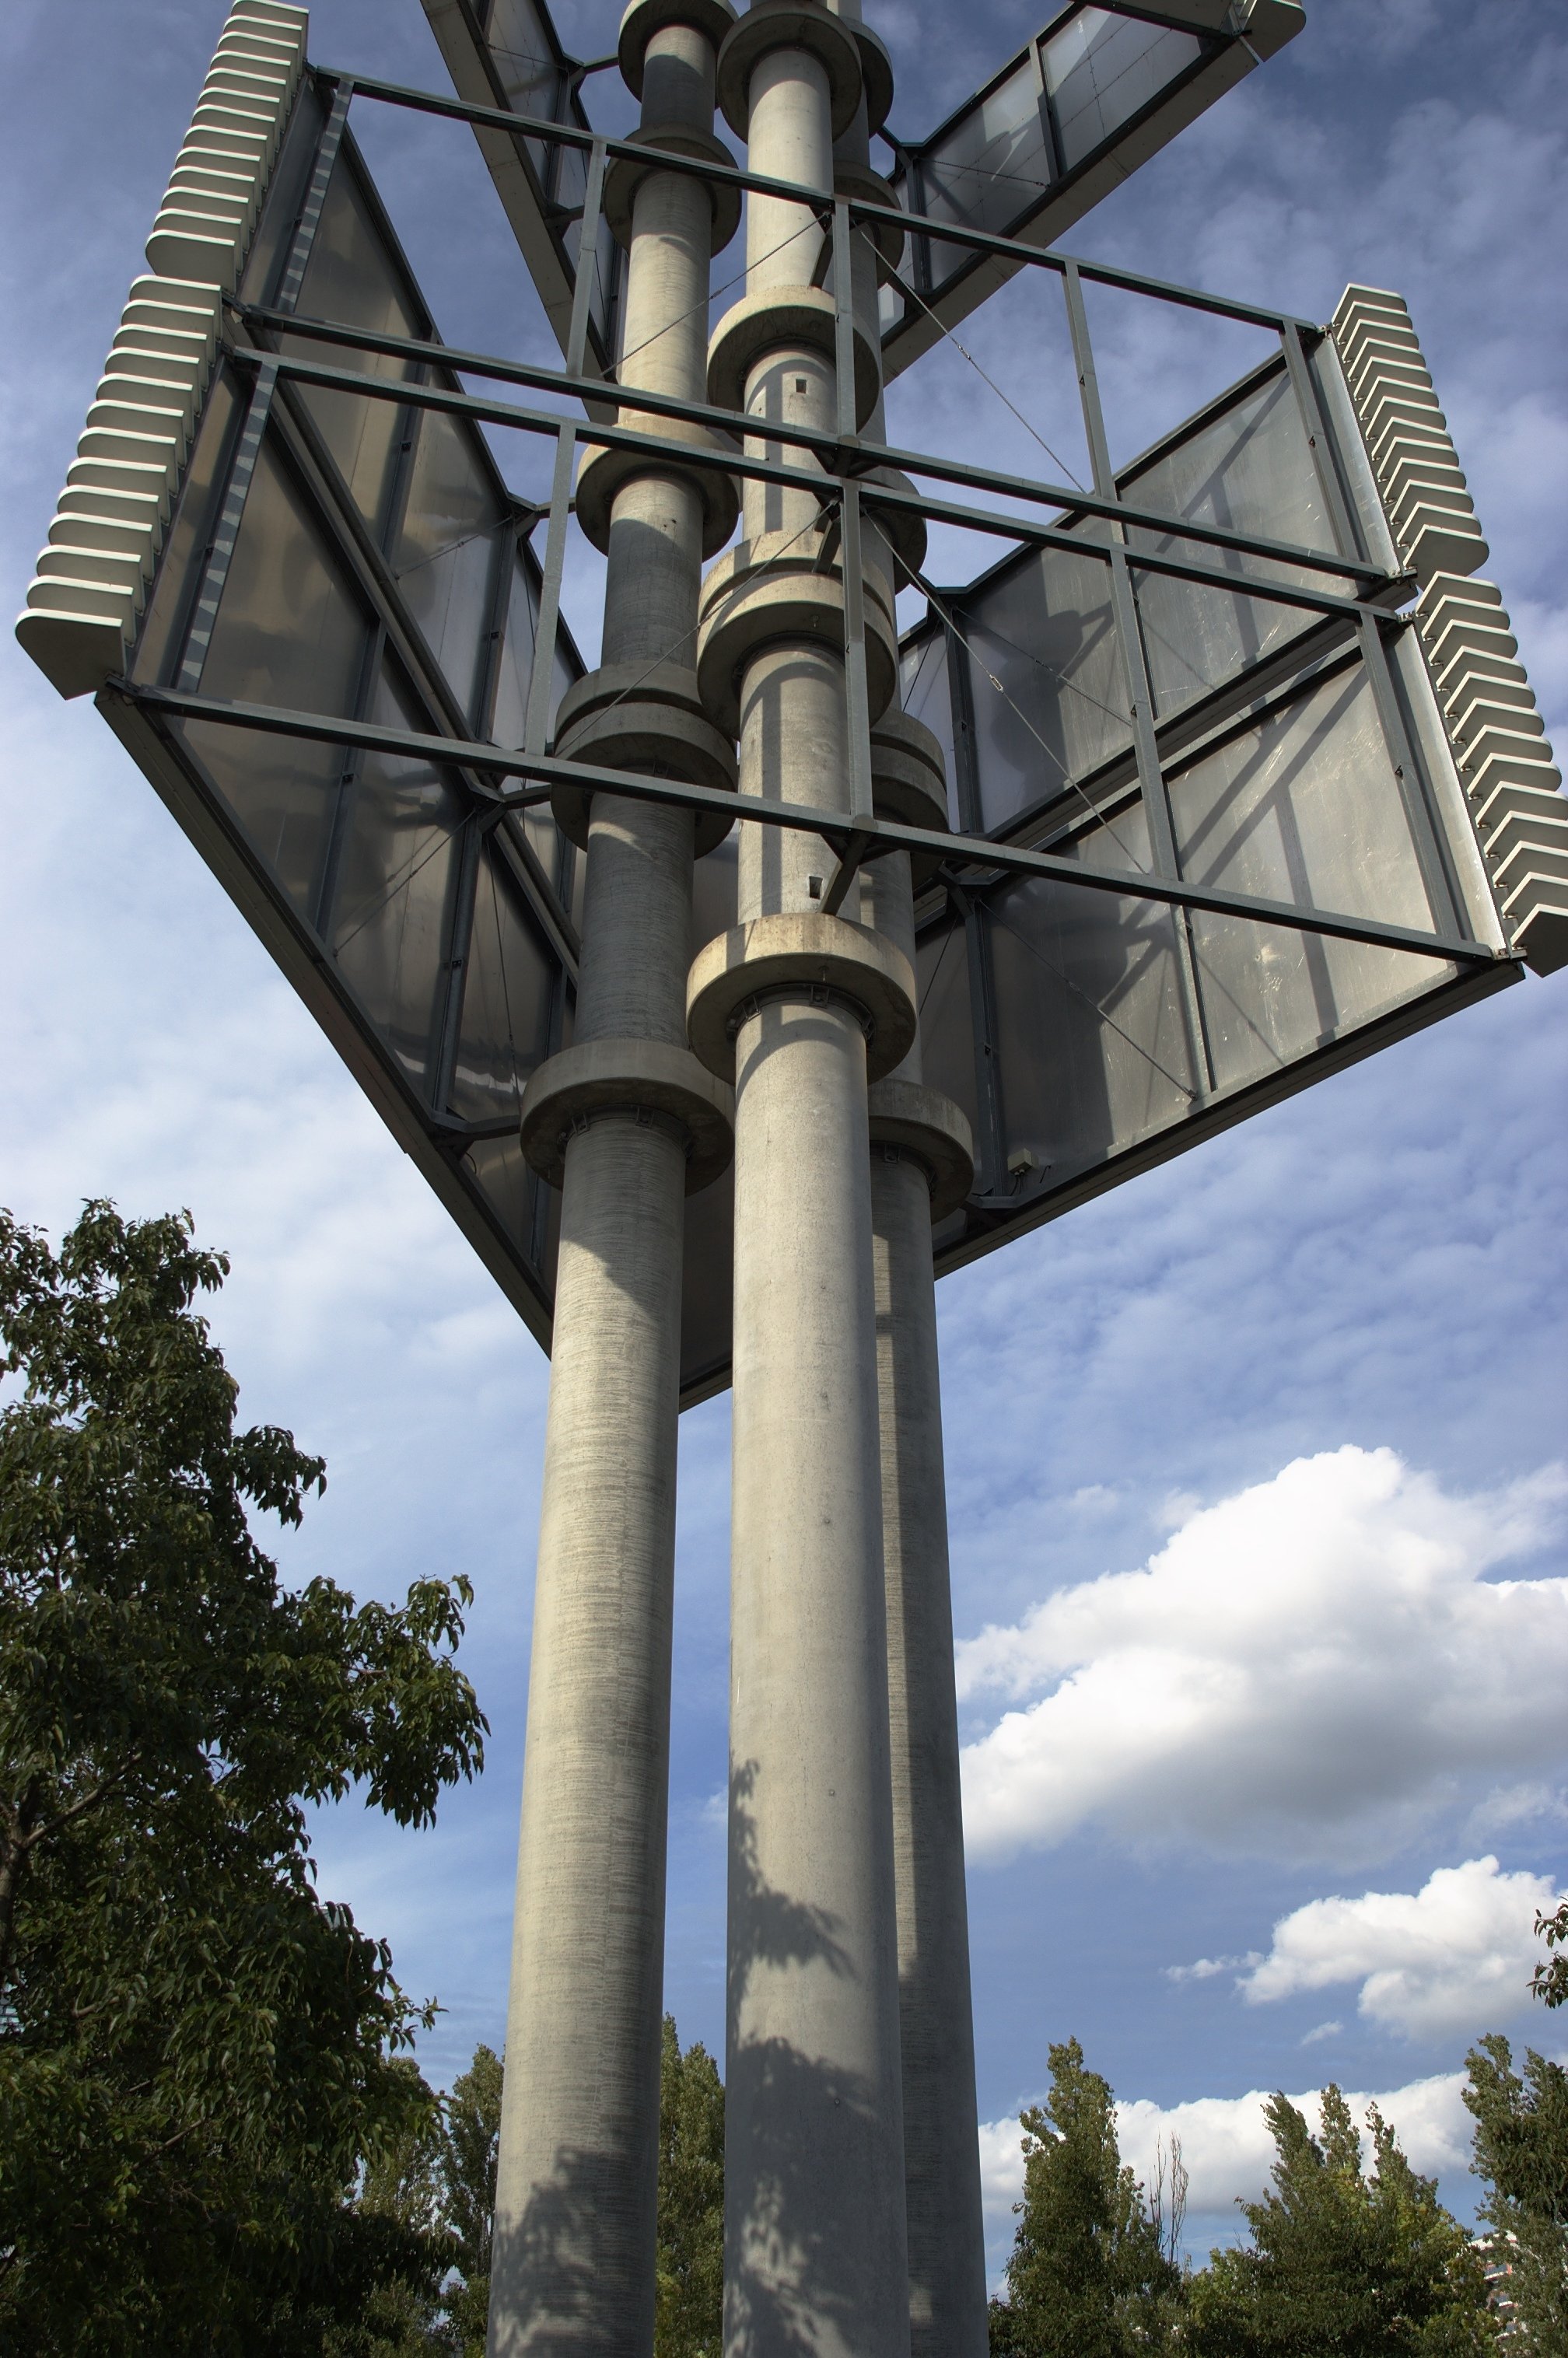
structure, monument, column, tower, mast, landmark, 2011, steeple, rawtherapee, germany, deutschland, berlin, pentax, 20mm, lenstagged, steffenzahn, guessedberlin, gwbhcl, k100d, justpentax, iamflickr, cosina, voigtlander, skopar, colorskopar, cv20, colorskopar20mmf35slii, 20mmf35slii, voigtlander20mm, cv2035, skopar20mmf35, cosinavoigtl nder, cosinavoigtl ndercolorskopar20mmf35, voigtl nder20mmf35colorskoparslii, voigtl nder20mmf35, observation tower